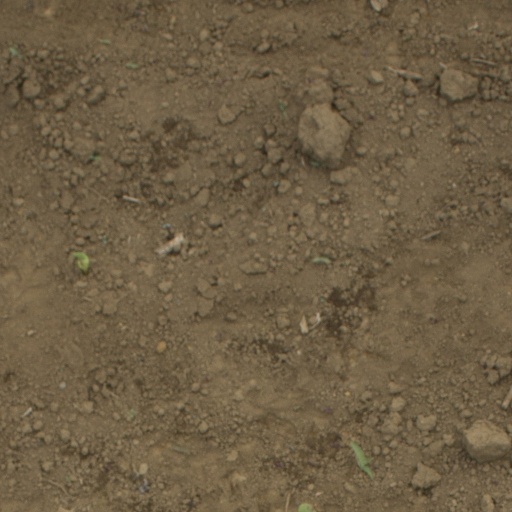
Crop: Jerusalem artichoke